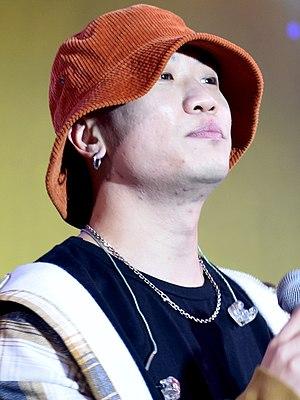
Kim Yoon-sung, plus connu par son nom de scène Gaeko est un rappeur sud-coréen. Avec Choiza, il fait partie du duo de hip-hop Dynamic Duo, qui s'est fait connaître grâce à leur premier album Taxi Driver sorti en 2004. En 2015, il sort son premier album solo intitulé Redingray.